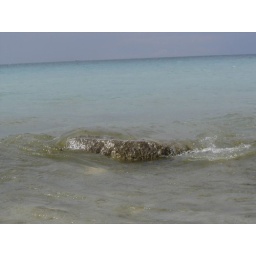
This is just a really cool rock that was in the water